2022 Maltese general election

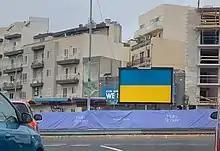
A billboard with the Ukrainian flag which was put over Labour Party banners during the campaign. News regarding the Russian invasion of Ukraine overshadowed the news of the electoral campaign in Malta.

The campaign began on 21 February, and it lasted until 24 March, while the election silence occurred on 25 March. During the first week of the campaign, Nationalist Party politicians Claudio Grech, Kirsty Debono, and Clyde Puli, decided not to run, including Rachael Scicluna, a Labour politician. "The Journal" noted that the campaign was the "quietest ever", due to "uninspiring proposals" and external events that overshadowed the electoral campaign. According to journalist Julian Bonnici, it was also noted that events that caused the 2019 political crisis and 2019–2020 protests, had "exhausted the voters". Moreover, the outcome was seemed to be already given, with polls indicating another Labour Party victory, but also with the Russian invasion of Ukraine overshadowing the electoral campaign events. Although, the campaign was also termed to be free of major scandals that would influence the outcome of the vote. It was also noted that the Labour Party has spent more money on campaign than the Nationalist Party.